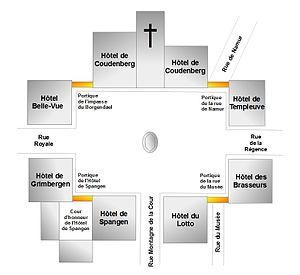
Belgique - Bruxelles - Plan de la place Royale - Portiques
Les portiques de la place Royale de Bruxelles font partie du vaste ensemble architectural de style néoclassique de la place Royale construit à Bruxelles entre 1775 et 1782 par les architectes français Jean-Benoît-Vincent Barré et Barnabé Guimard à l'époque des Pays-Bas autrichiens.